Vinland Saga (manga)

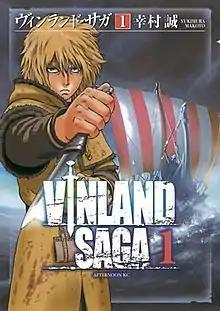
First volume cover ("Afternoon" edition), featuring Thorfinn

is a Japanese manga series written and illustrated by Makoto Yukimura. The series is published by Kodansha, and was first serialized in the boys-targeted manga magazine "Weekly Shōnen Magazine" from April to October 2005 before moving to "Monthly Afternoon", aimed at young adult men, where it ran from December 2005 to July 2025. As of June 2024, its chapters have been collected in 28 volumes. "Vinland Saga" has been licensed for English-language publication by Kodansha USA. The story is a dramatization of the story of Thorfinn Karlsefni and his expedition to find Vinland, with the majority of the story covering his fictional counterpart's transition from a bloodthirsty, revenge-filled teenager into a pacifistic young man; juxtaposed against this is the rise to power of King Canute, the journey of his own counterpart directly contrasting with that of Thorfinn's.